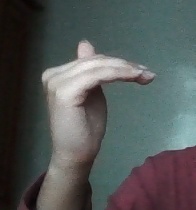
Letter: khaa